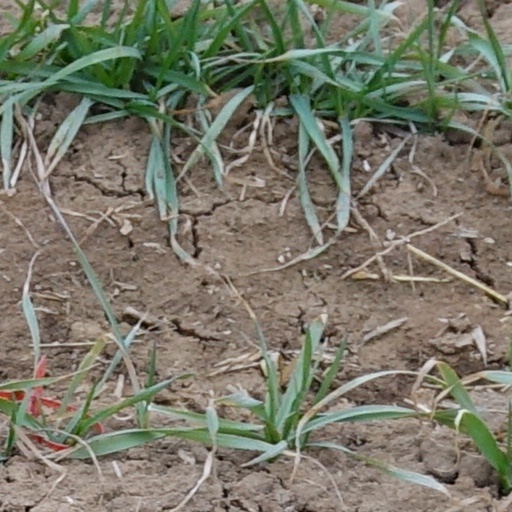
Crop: wheat